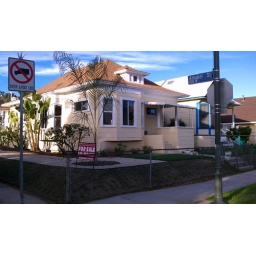
Pretty house for sale around the corner from flying pigeon la